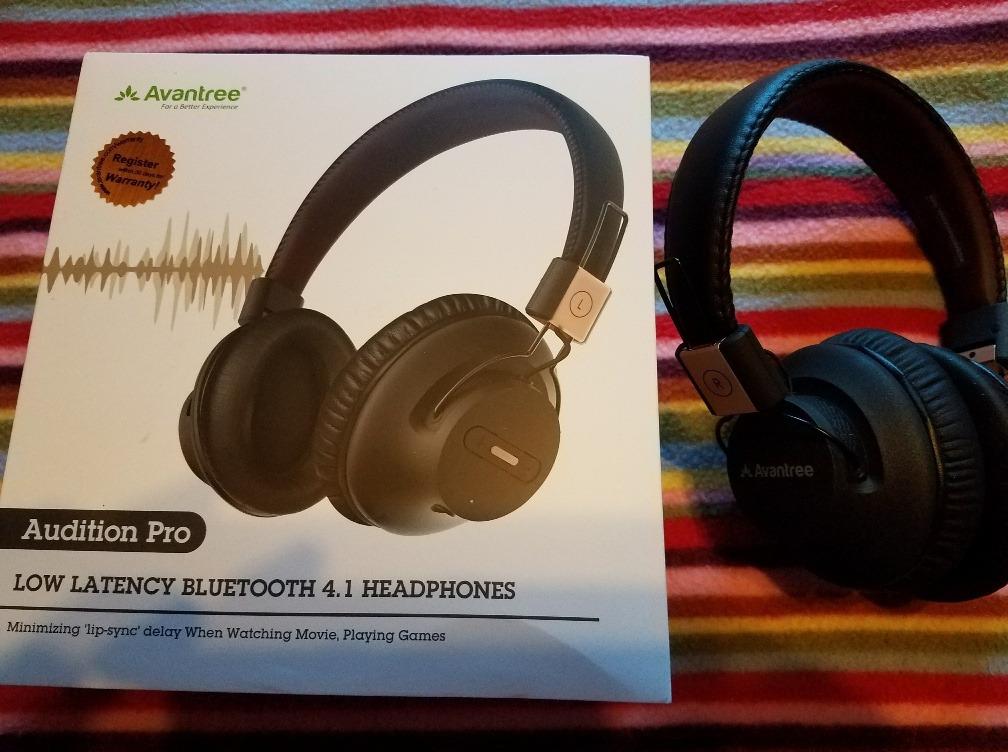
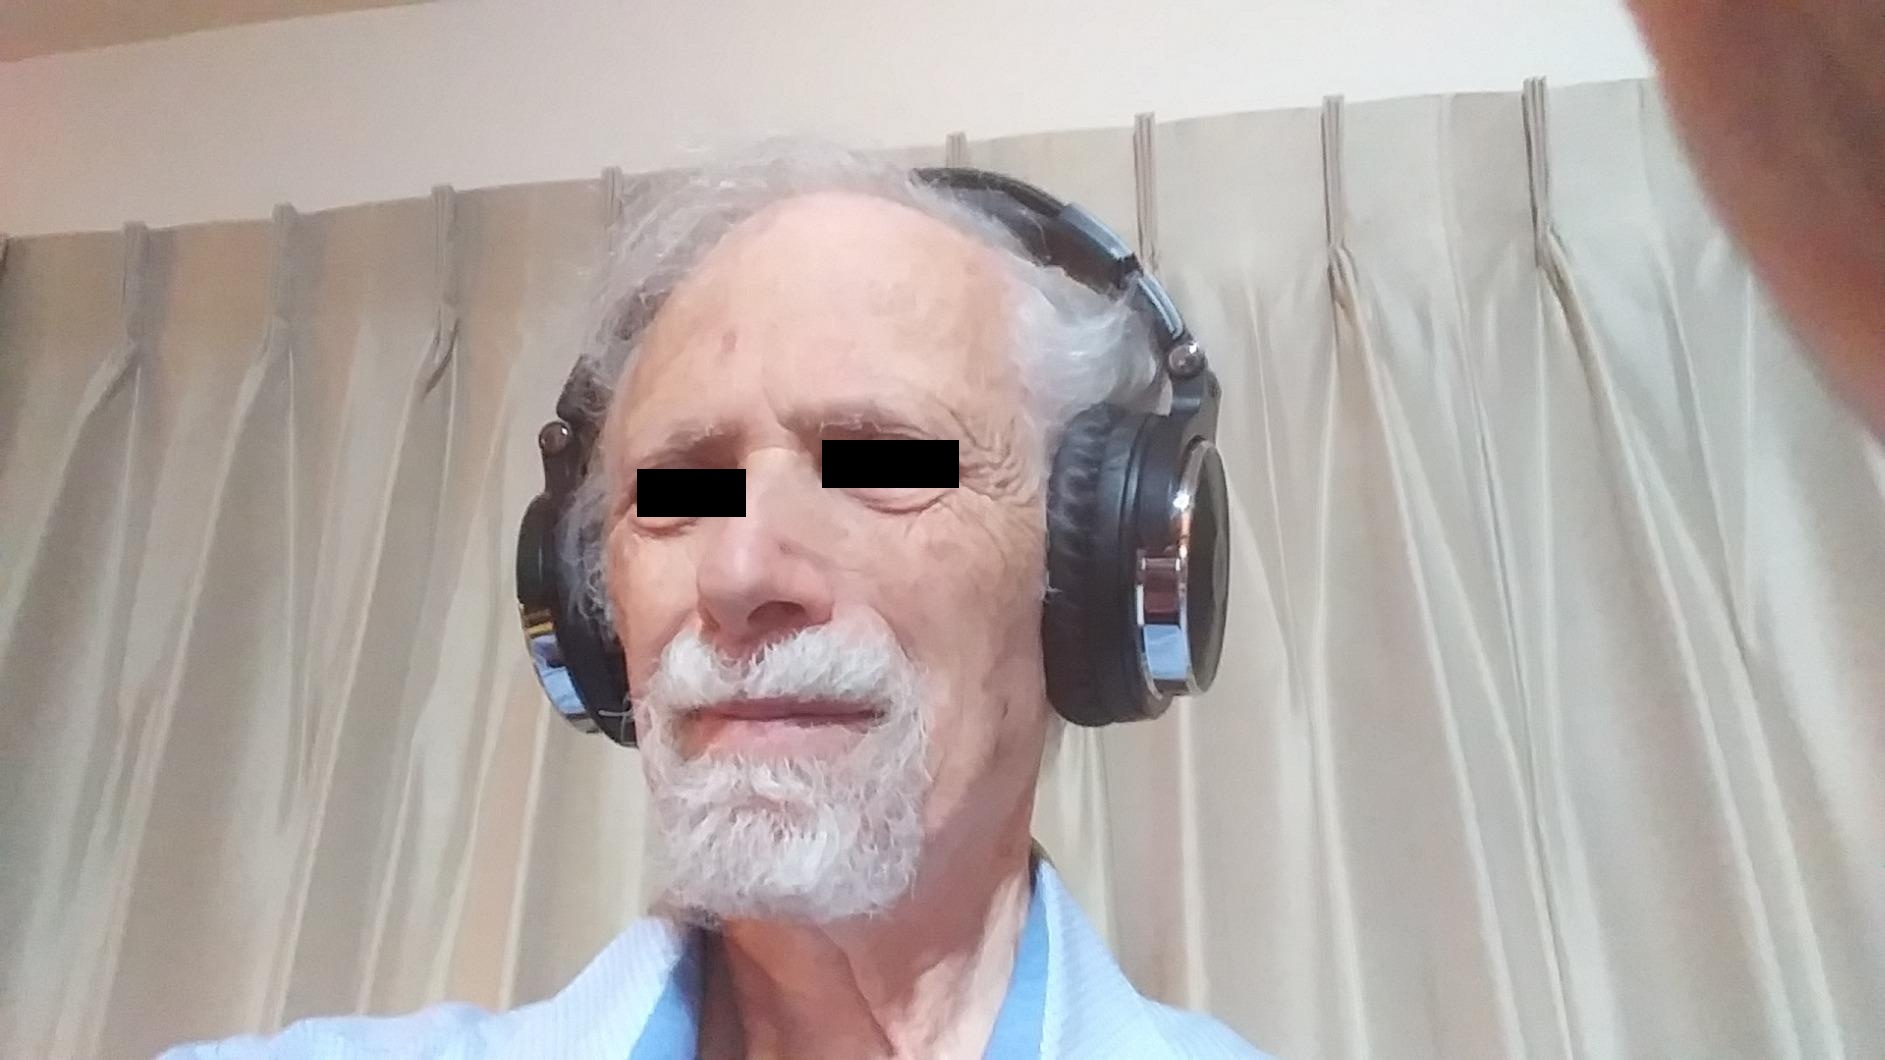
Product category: headphones
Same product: no